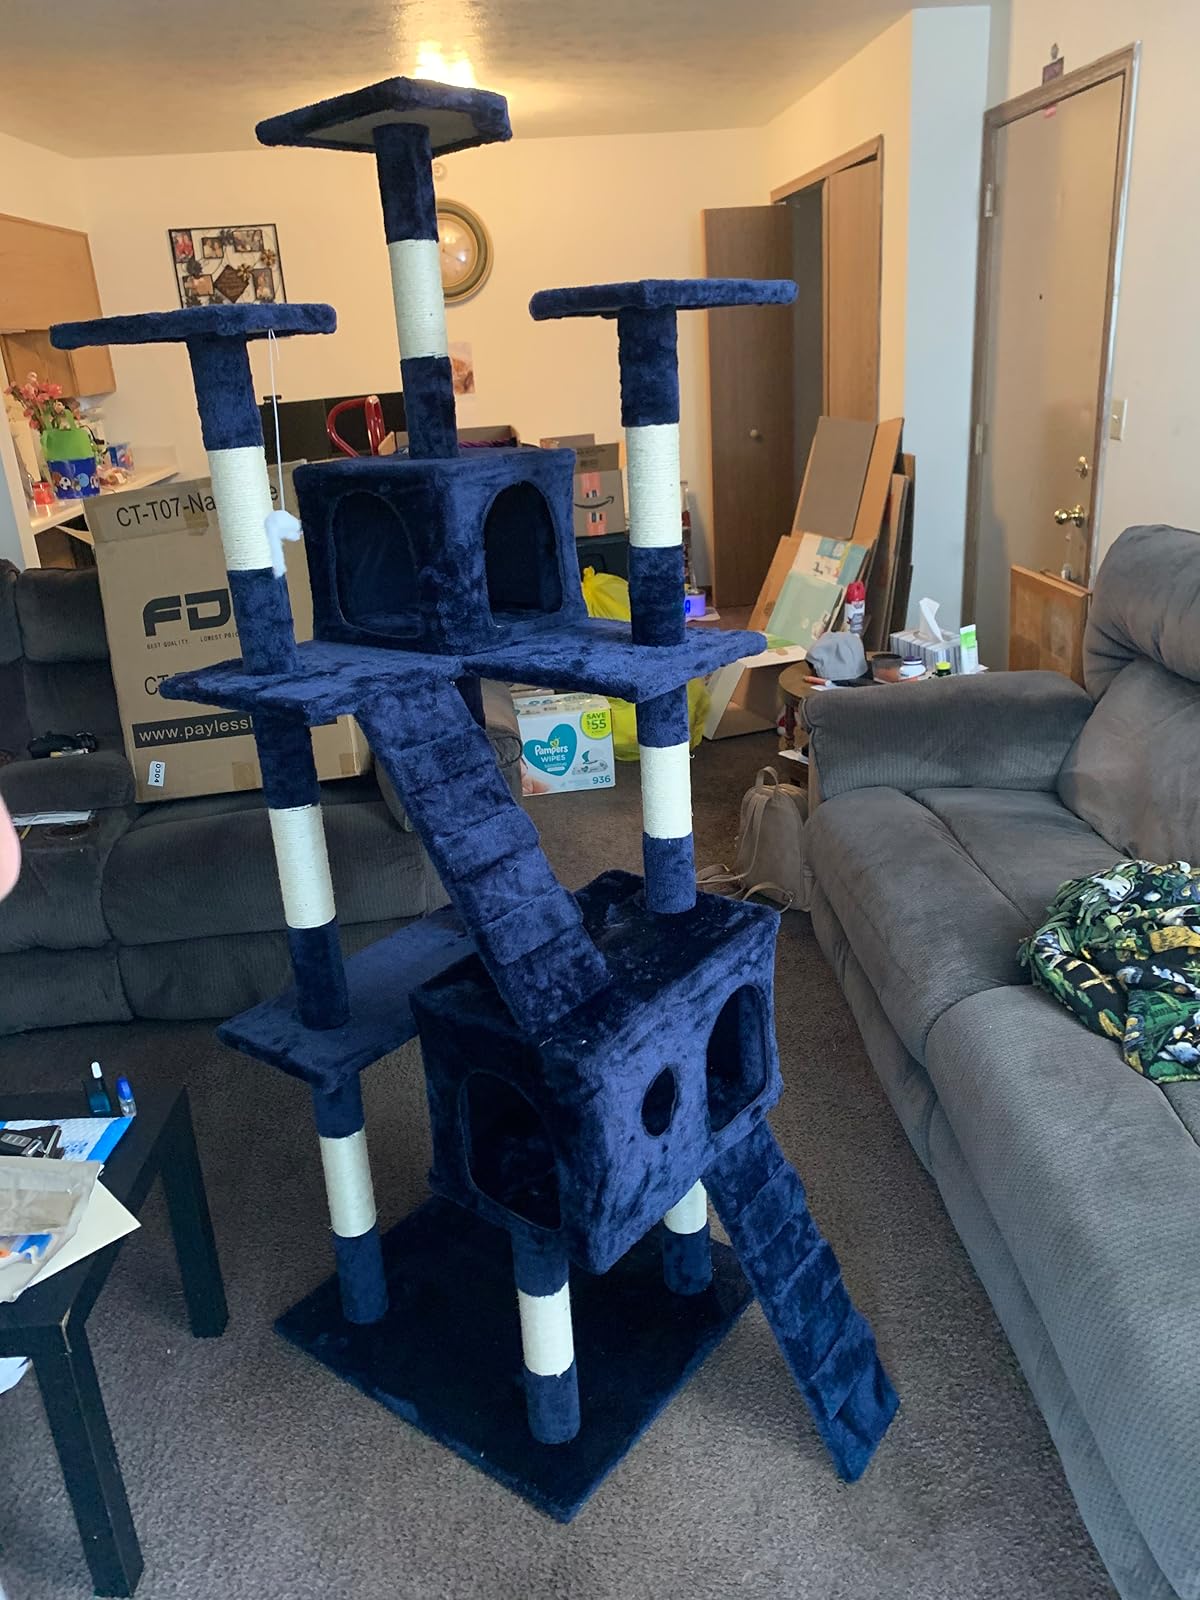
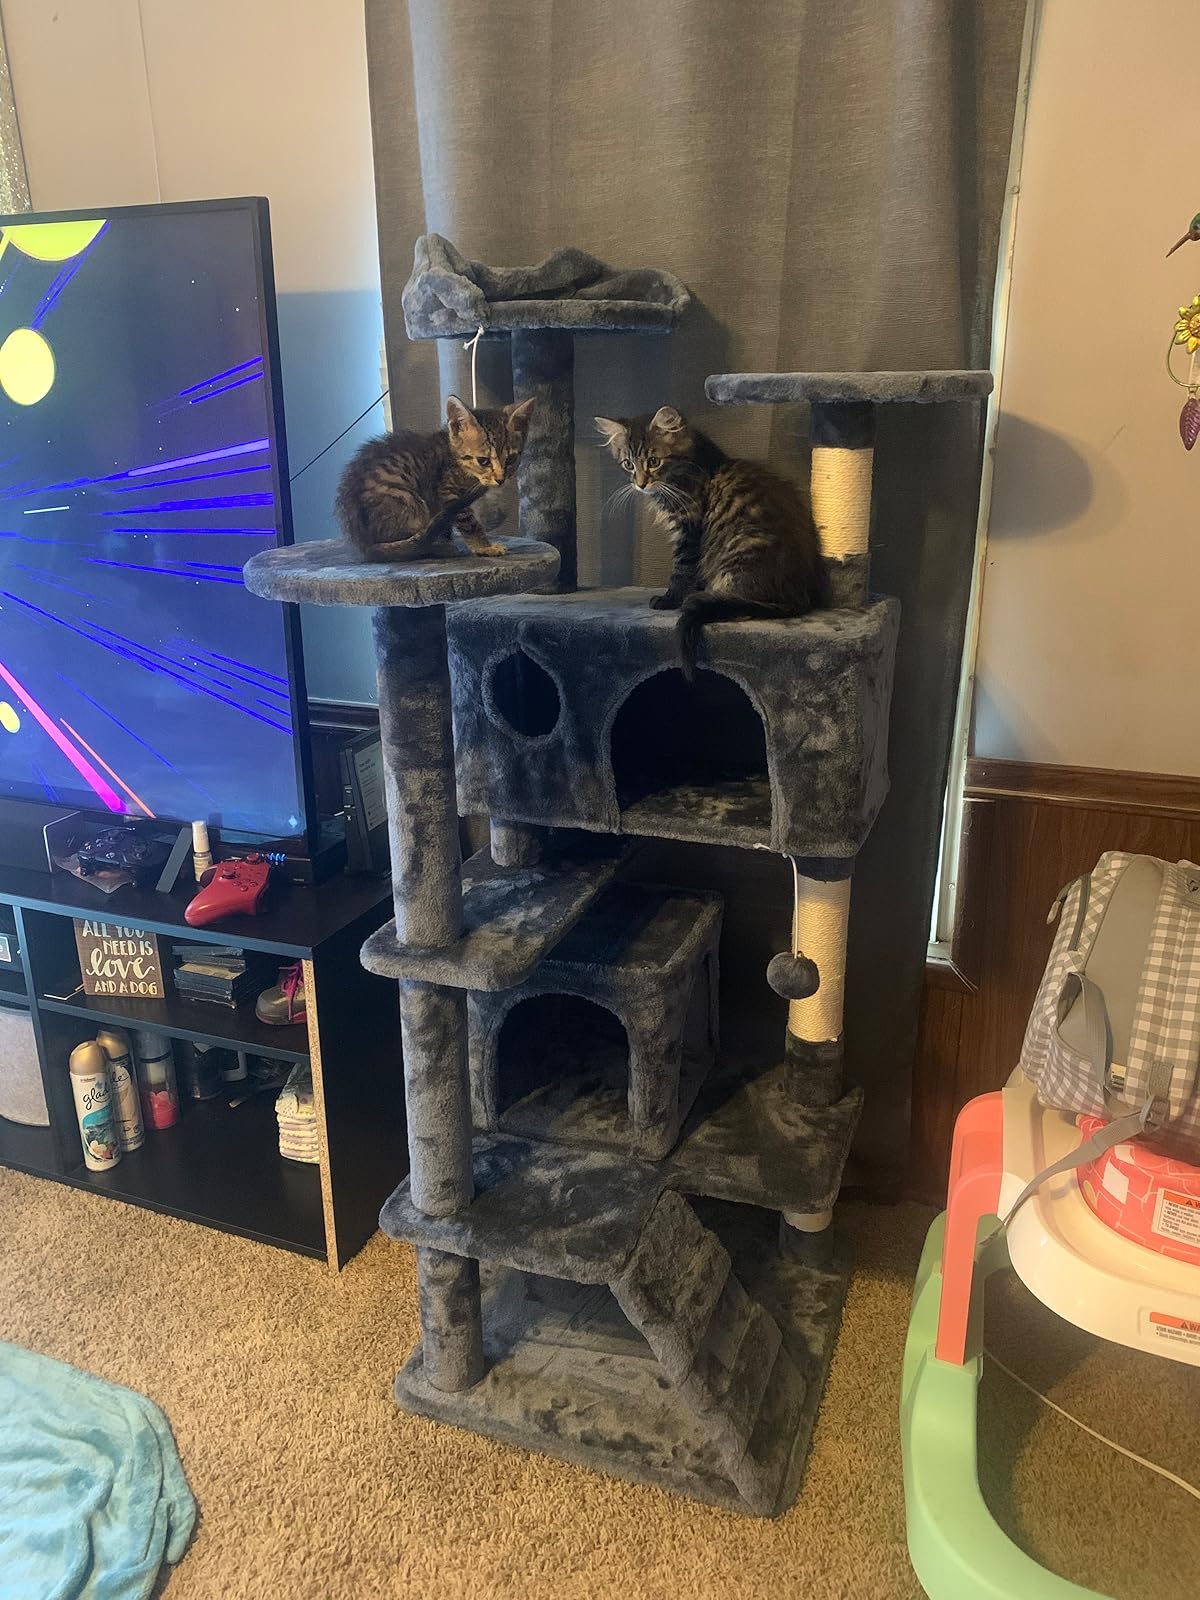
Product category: items_cat tree
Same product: no